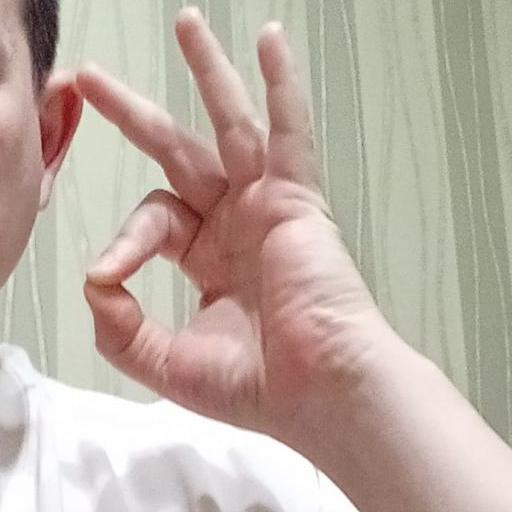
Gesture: ok